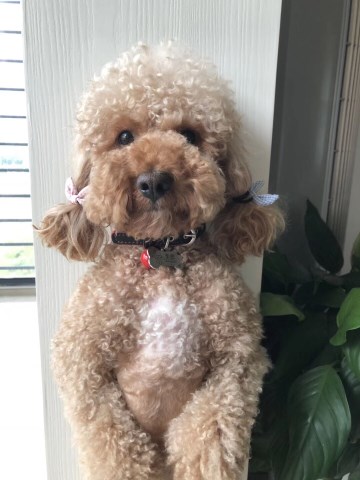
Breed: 2925-n000114-toy_poodle